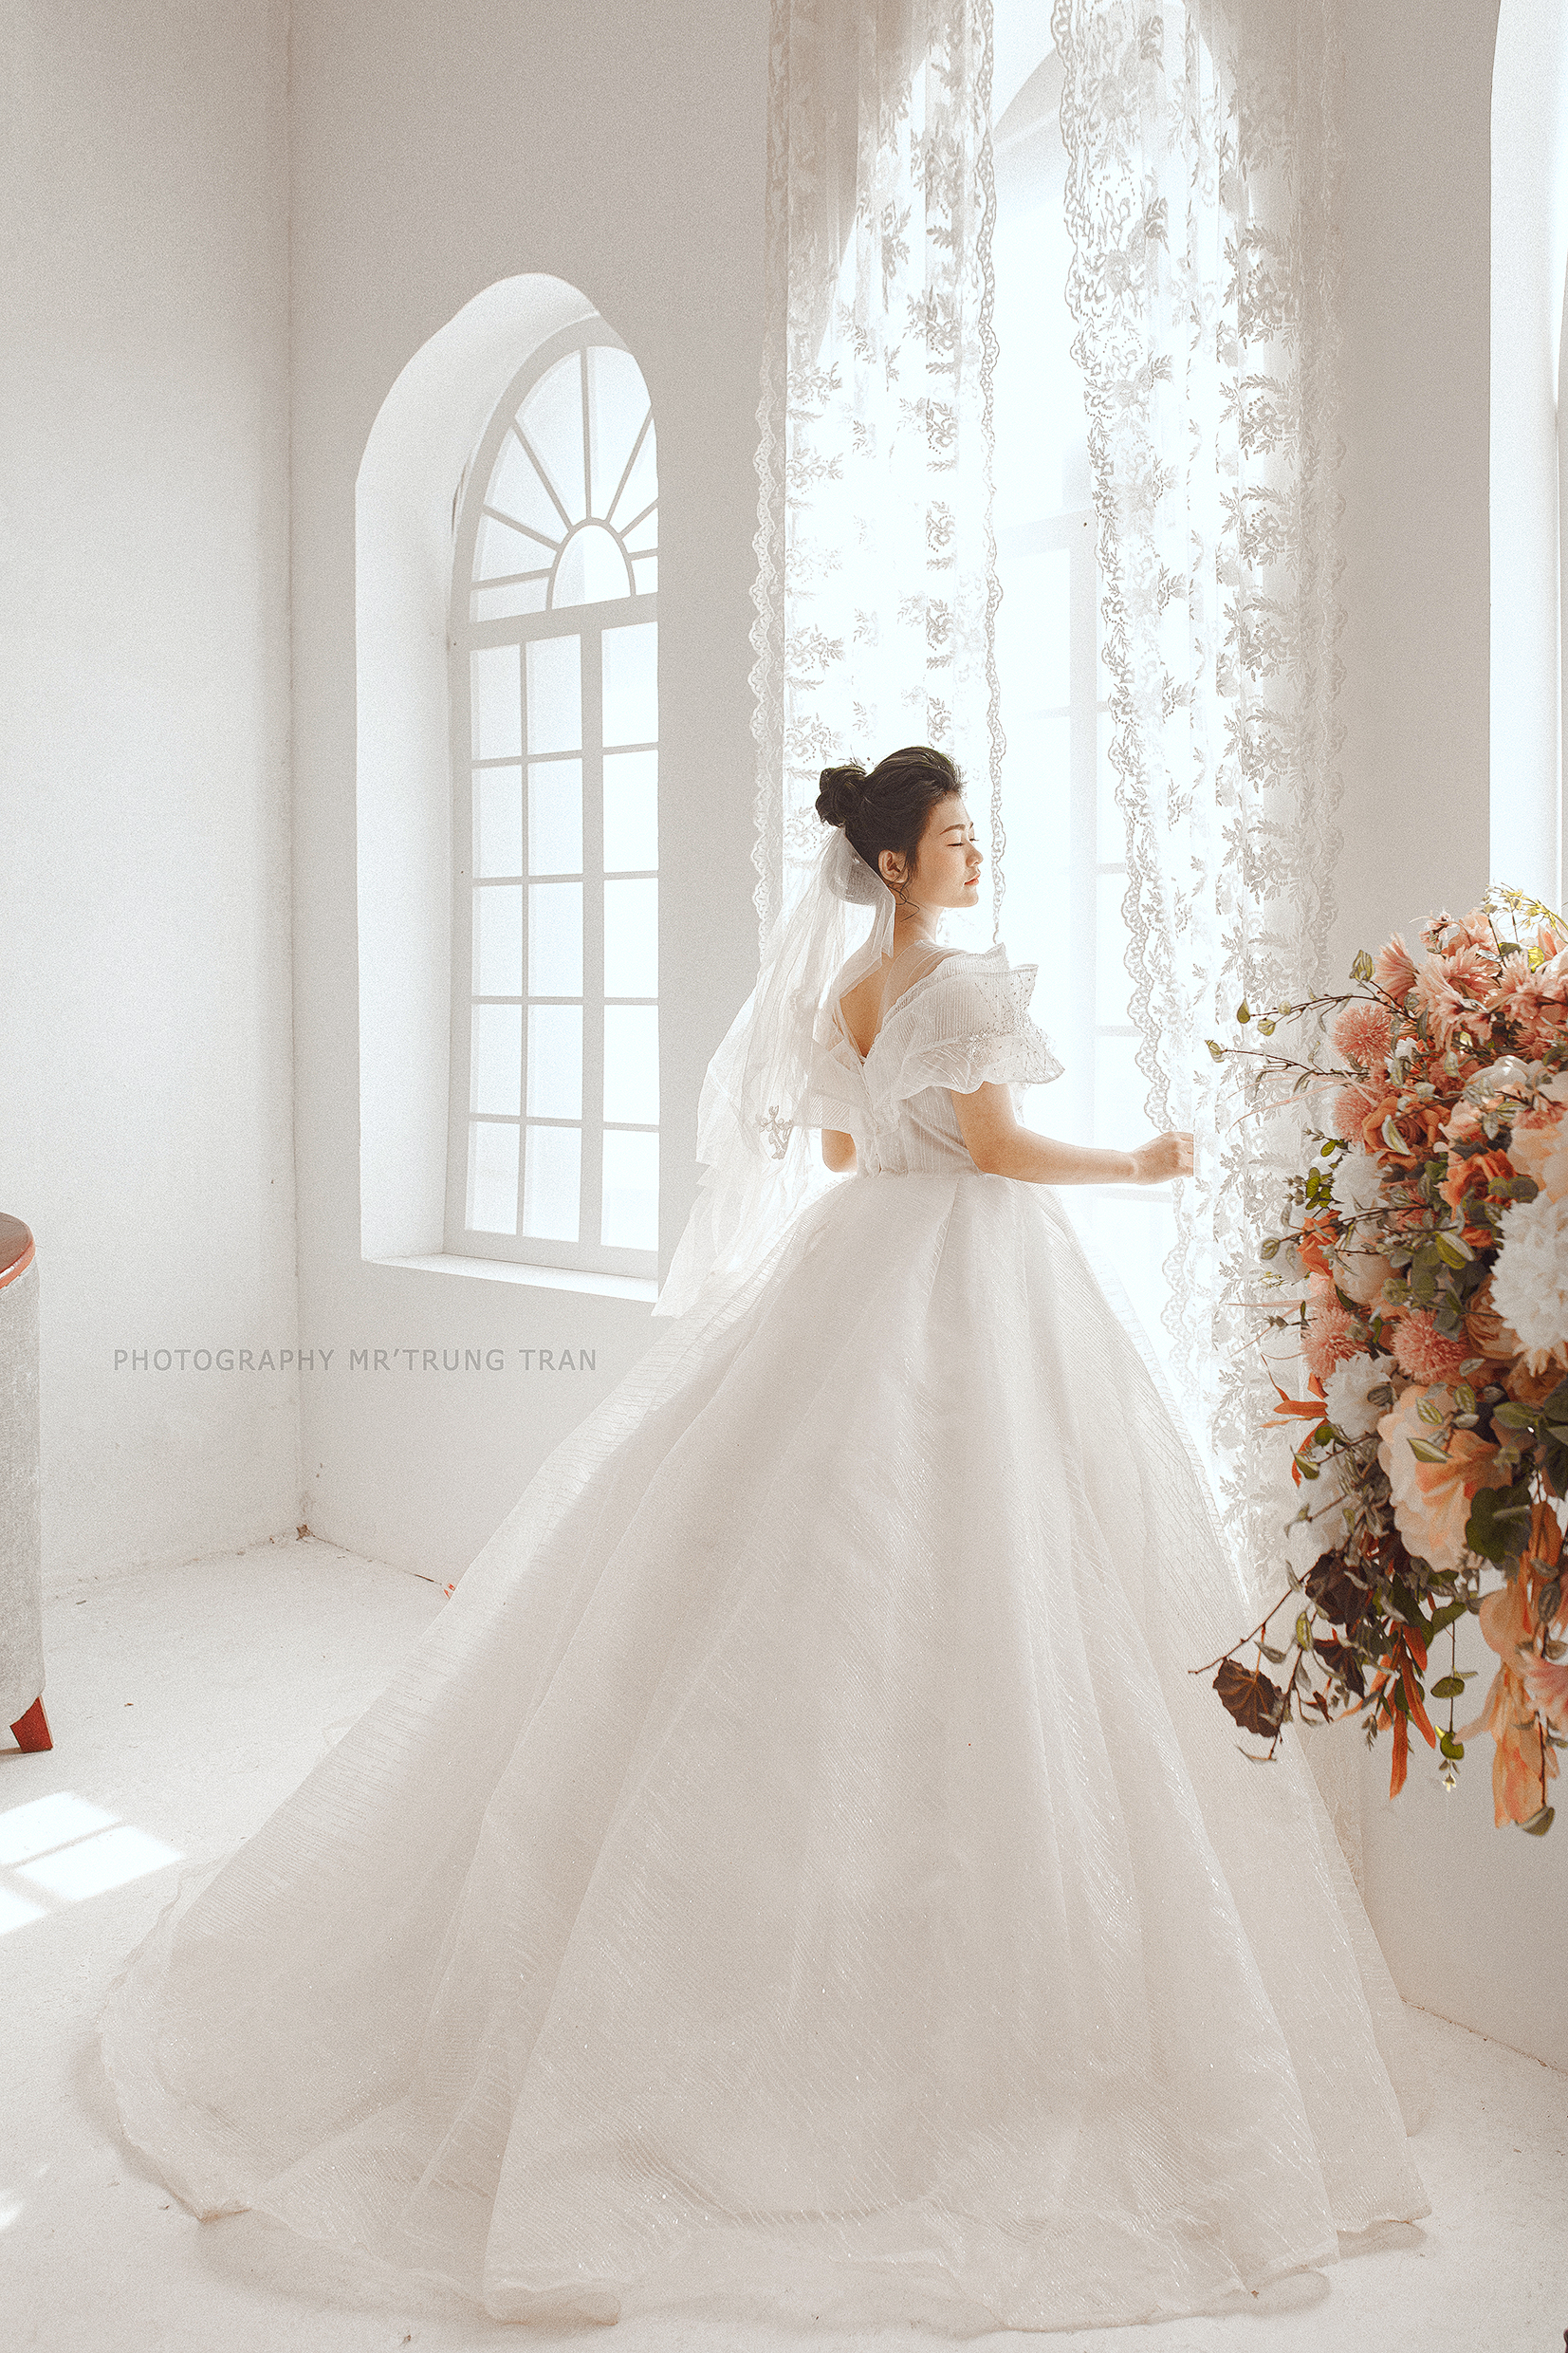
wedding, flower, wedding dress, hand, bride, arm, dress, bridal clothing, flash photography, bridal party dress, bridal veil, sleeve, waist, happy, gown, embellishment, wedding ceremony supply, petal, fashion design, flooring, veil, bridal accessory, formal wear, Strapless dress, fashion model, long hair, marriage, haute couture, event, bouquet, tradition, headpiece, peach, a line, fashion accessory, flower arranging, arch, ruffle, hair accessory, floral design, cut flowers, ceremony, room, floristry, photo shoot, top